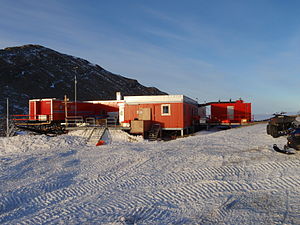
Polarstationer i Antarktis / Liste over lande med forskningsstationer i Antarktis
Norges forskningsstation Troll i Dronning Maud  Land.
En række lande har faste polarforskningsstationer i Antarktis, både helårsbemandede og sommerbemandede.